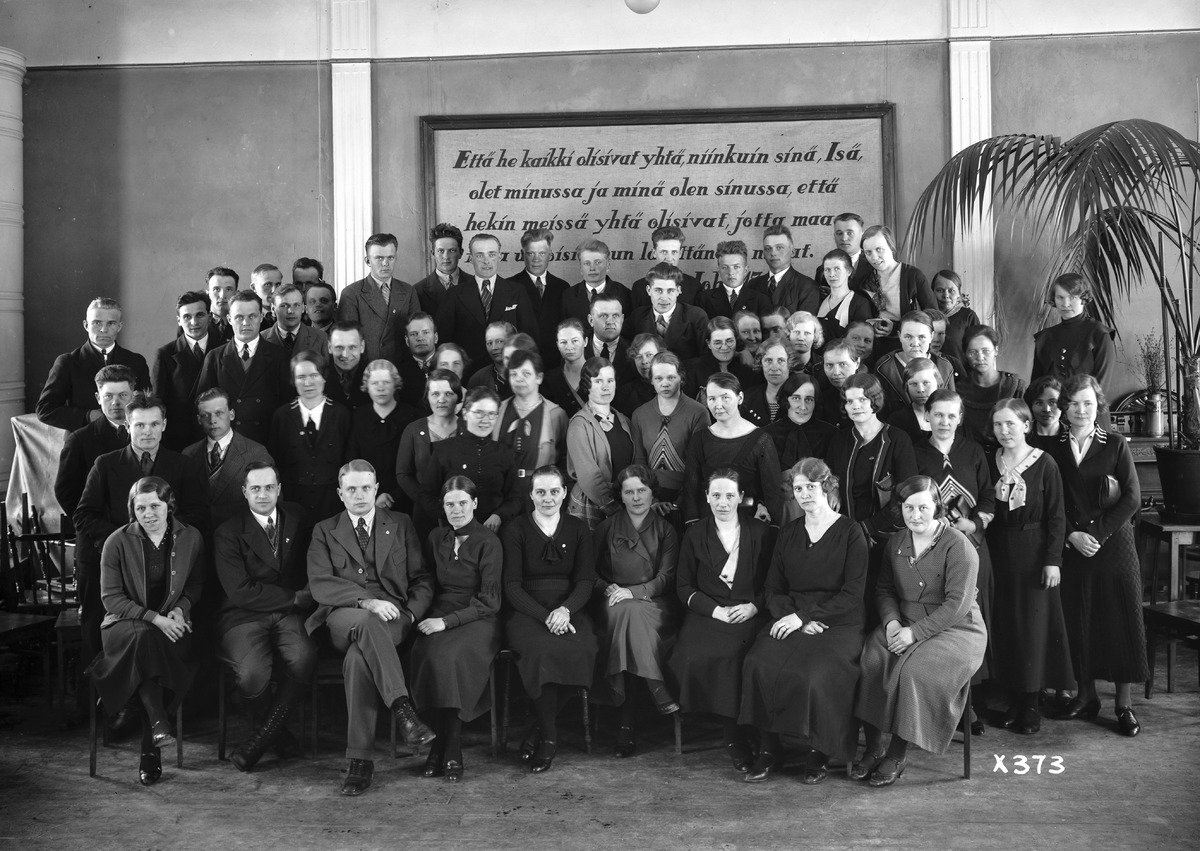
Maatalouskerhoneuvojien opastuskurssien osanottajat Oulussa
Participants of the instructional courses for agricultural clubs' advisors in Oulu
sisällön kuvaus: Maatalouskerhoneuvojien opastuskurssien osanottajat Oulussa NMKY:n huoneistossa 10.4.1934. content description: Participants of the instructional courses for agricultural clubs' advisors at Oulu YMCA on April 10, 1934.
Vuosi: 1934
Paikka: Suomi, Oulu, Suomi, Pohjois-Pohjanmaa, Oulu
Aiheet: maatalouskerhoneuvoja; maatalouskerho; sisäkuva; ryhmäkuva; kurssit; järjestöt; opetus; societies; courses; education